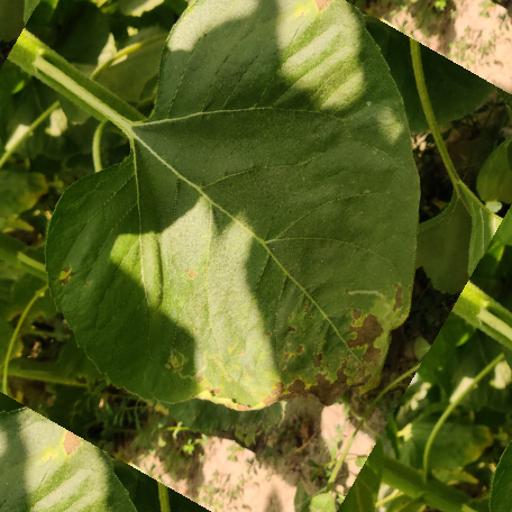
Label: Downy_mildew